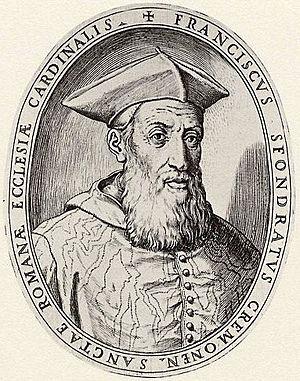
Francesco Sfondrati est un cardinal italien du XVIᵉ siècle. Il est le père du pape Grégoire XIV, le grand-oncle du cardinal Paolo Emilio Sfondrati et l'arrière-grand-oncle du cardinal Celestino Sfondrati.